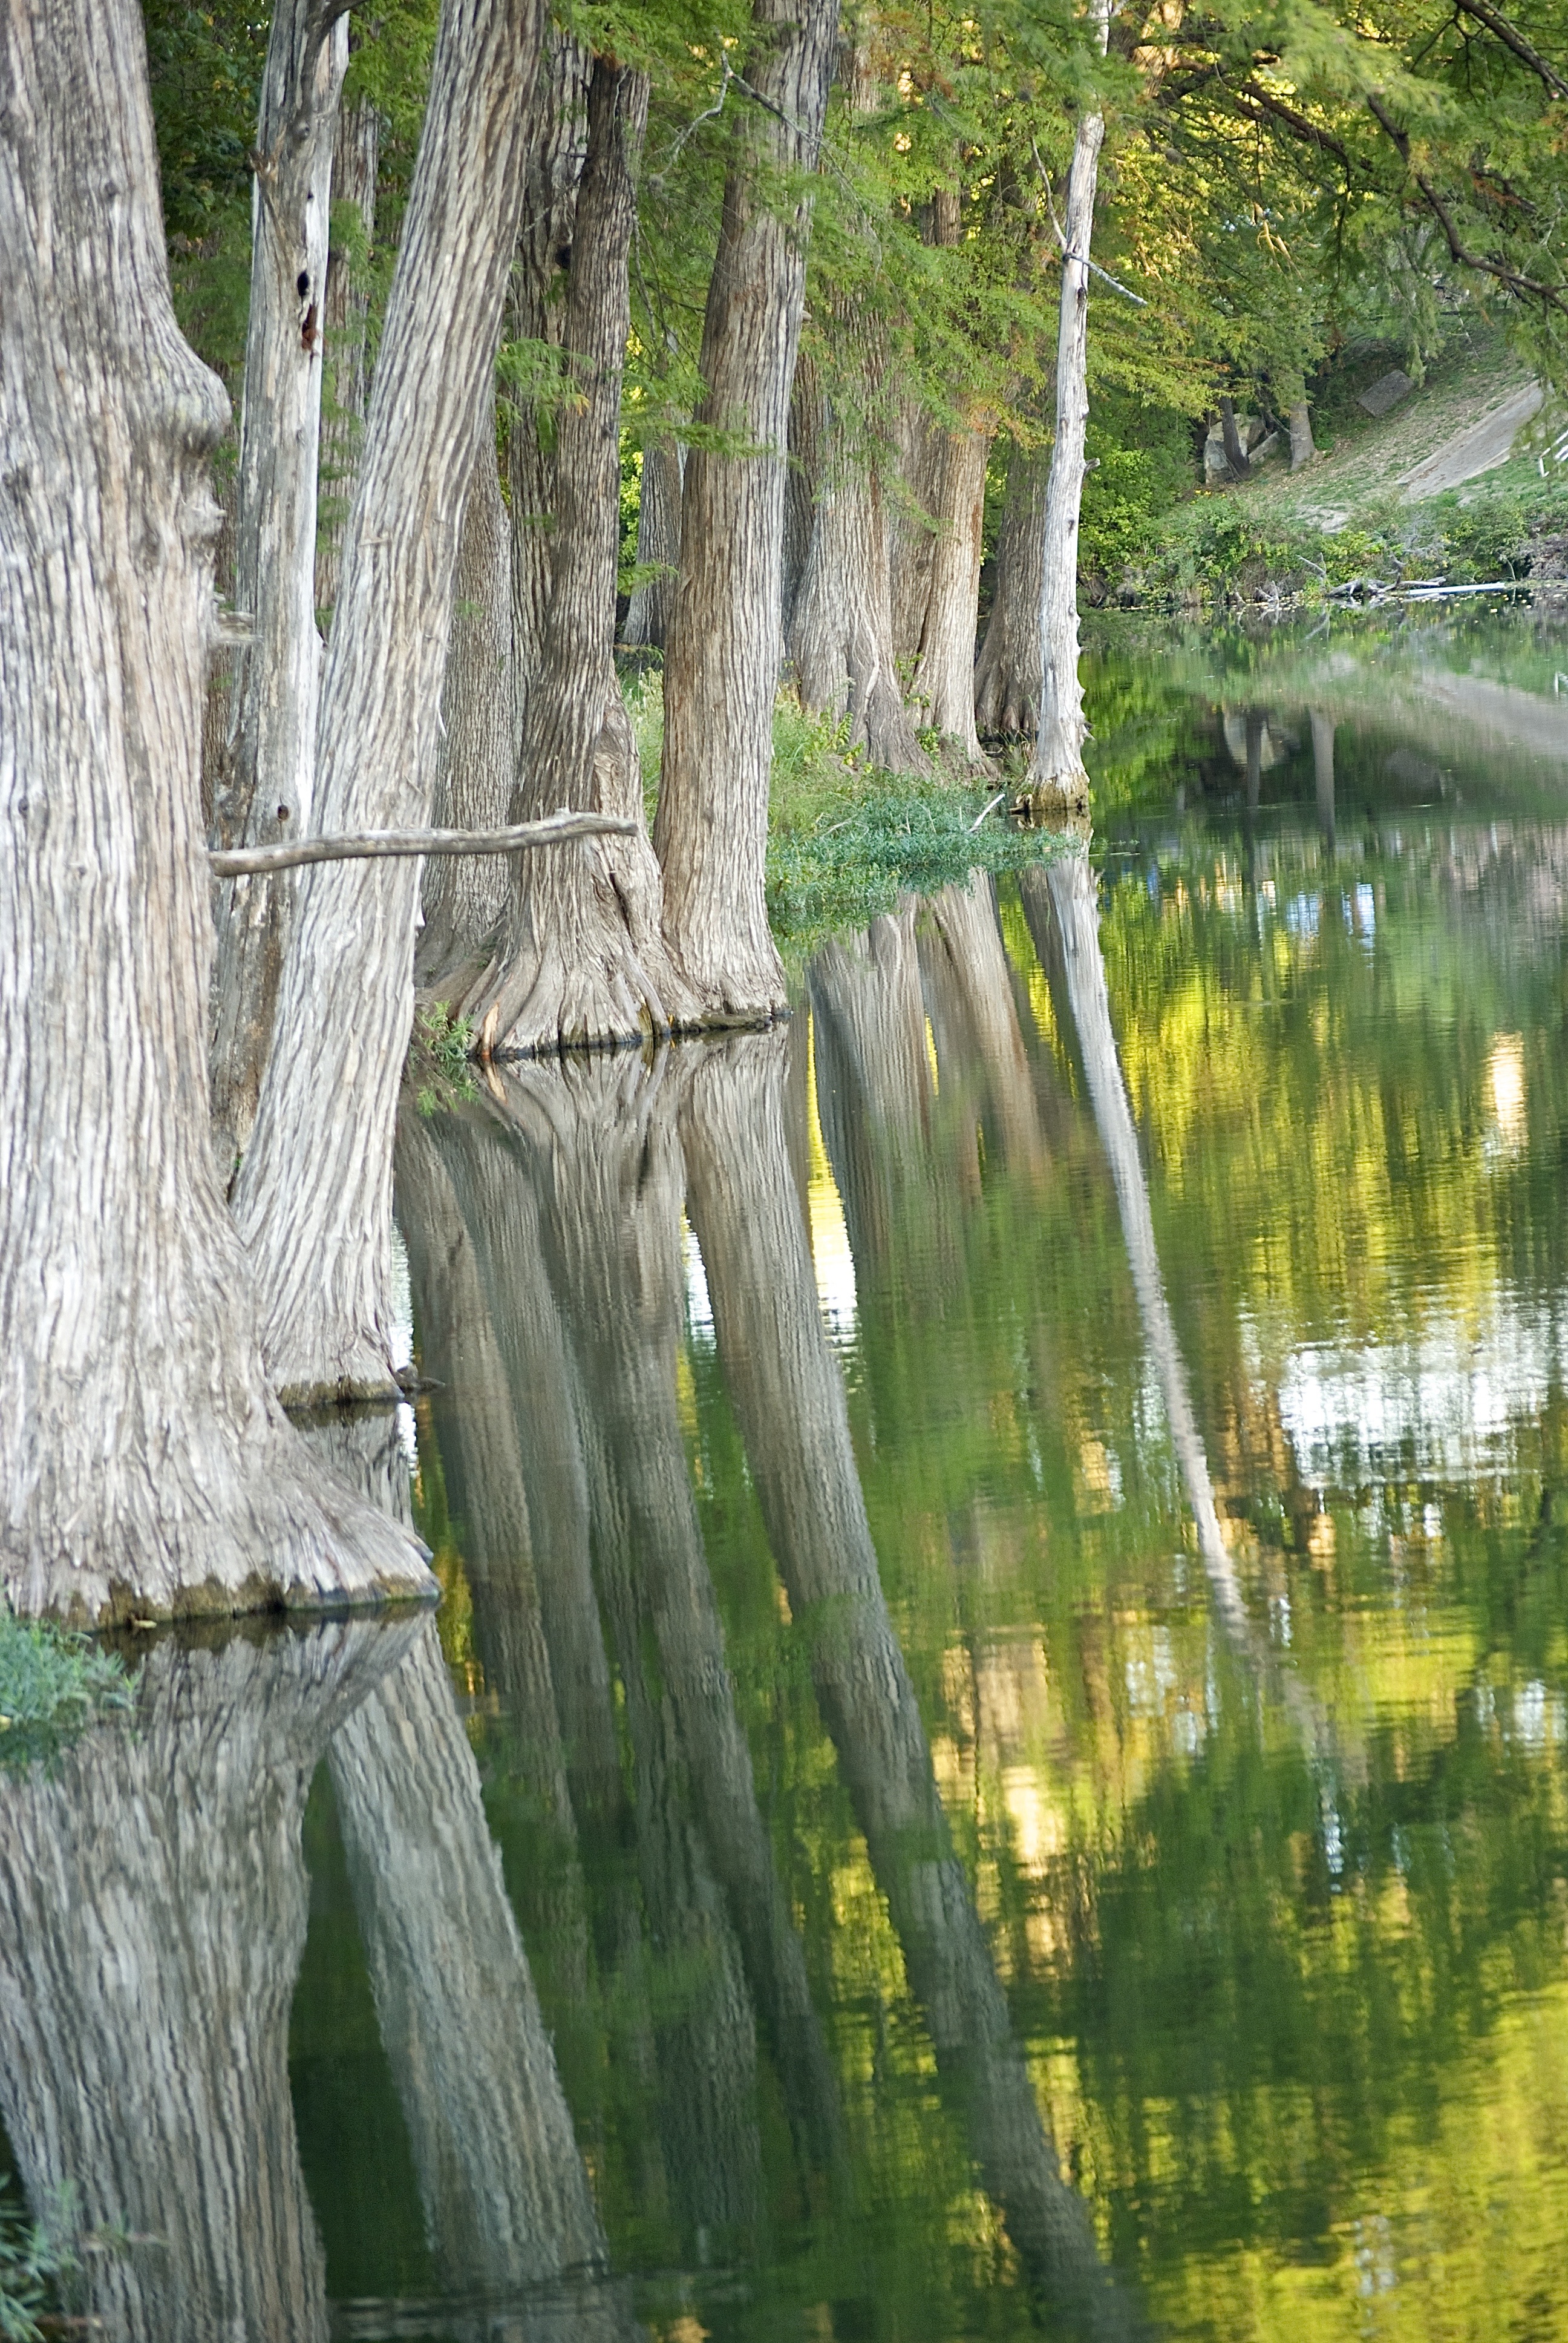
tree, water, nature, forest, wetlands, swamp, branch, plant, leaf, flower, lake, river, pond, stream, green, reflection, tranquil, peaceful, autumn, body of water, outdoors, wetland, woodland, habitat, water feature, cypress, natural environment, woody plant